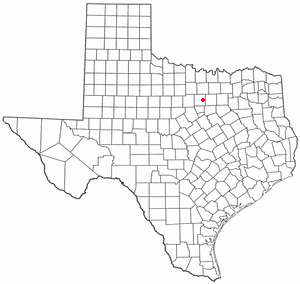
La ville de Willow Park est située dans le comté de Parker, dans l’État du Texas, aux États-Unis. Elle comptait 4 127 habitants lors du recensement de 2010.